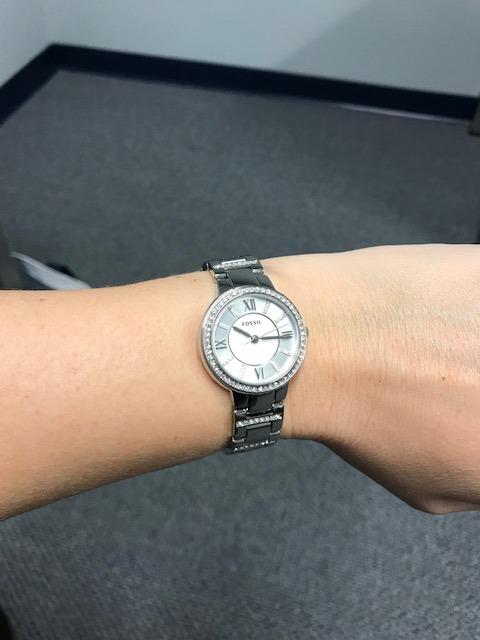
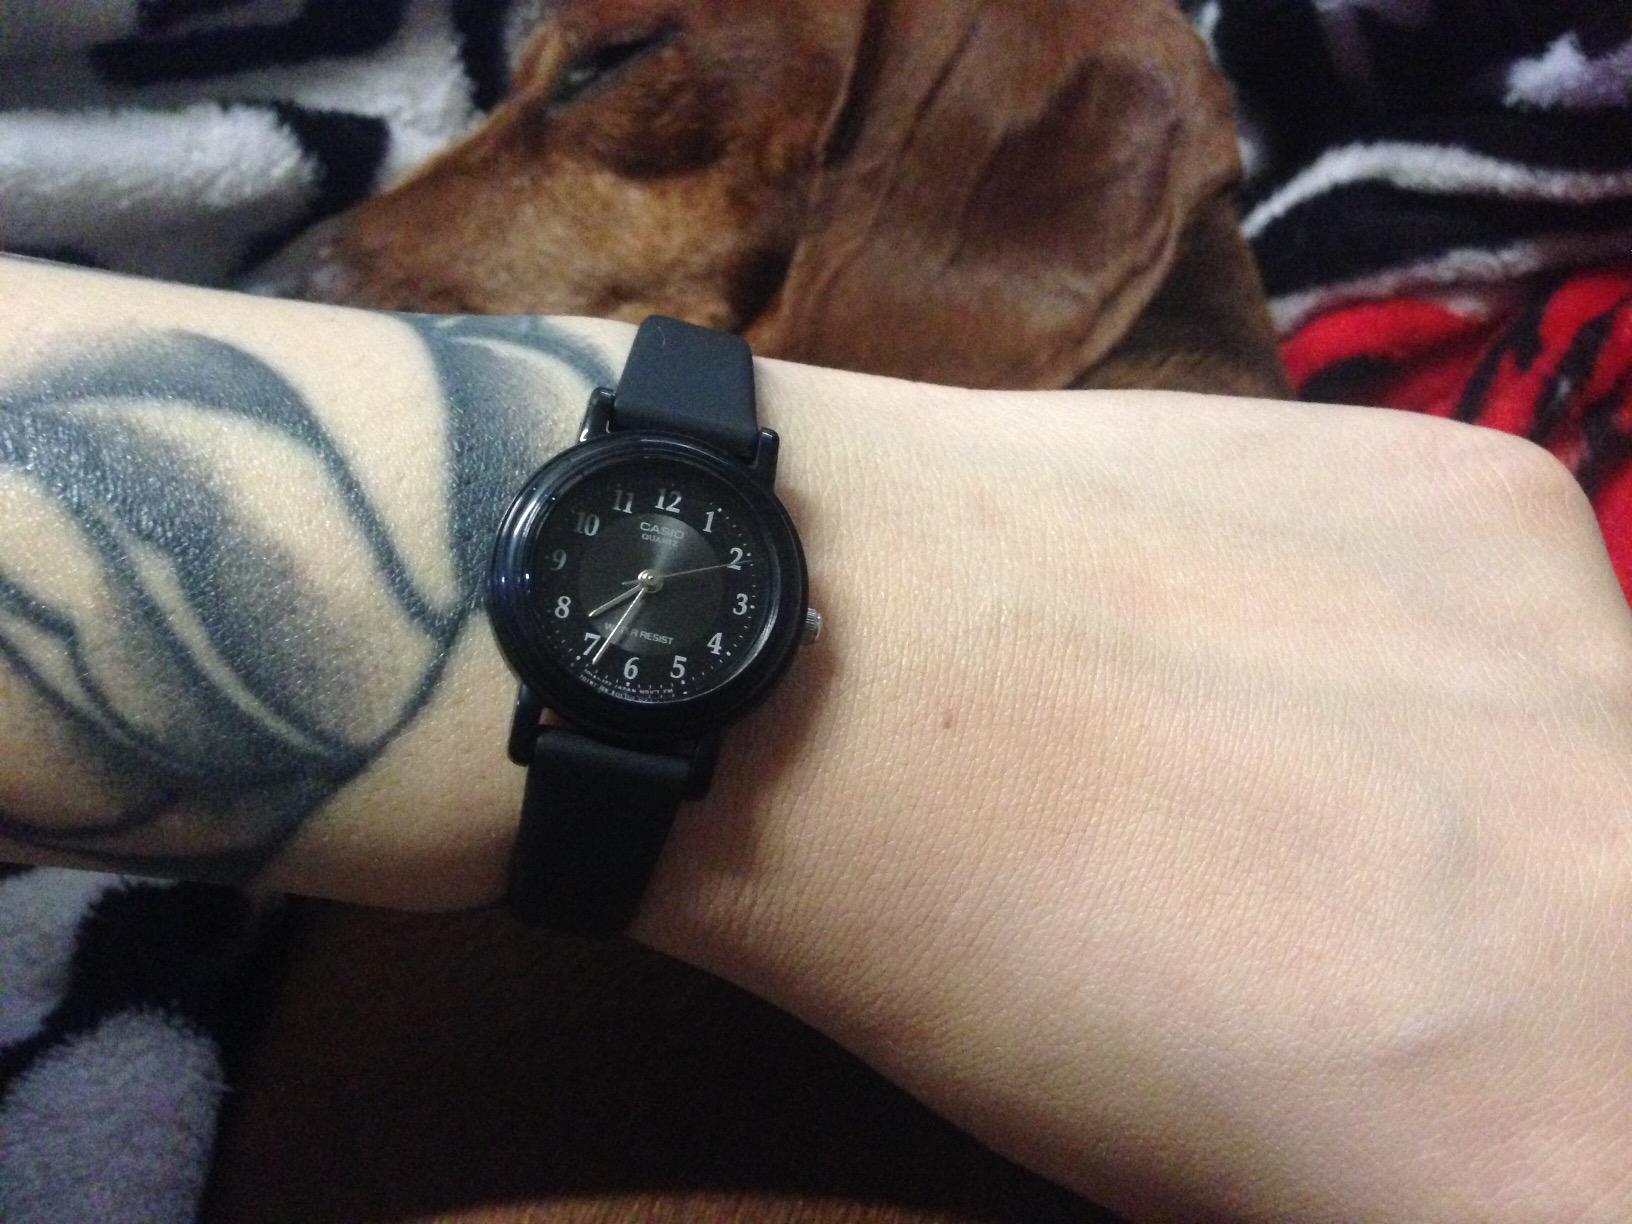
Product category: accessories_watch
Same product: no